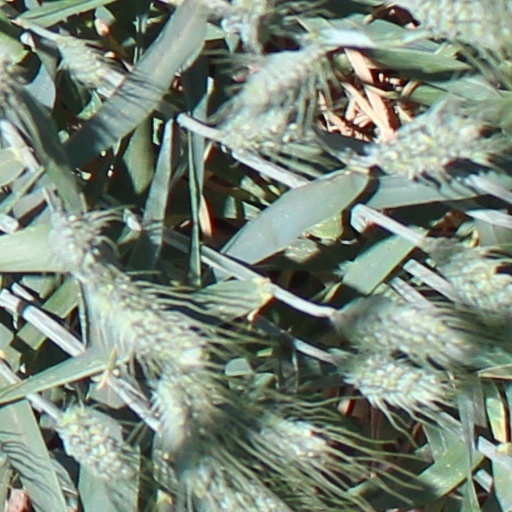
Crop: wheat